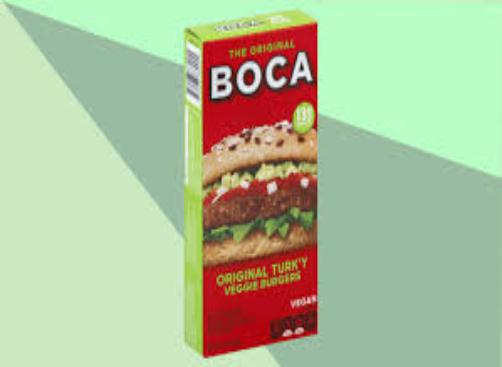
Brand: Boca Burger
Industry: Food